Liverpool James Street railway station

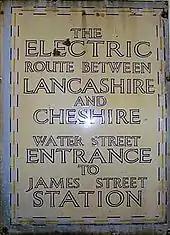
Water Street entrance sign for James Street station from just after electrification of the Mersey Railway.

The station opened as the original Liverpool terminus of the Mersey Railway Tunnel in 1886. It is accessed by lifts, and these were initially hydraulically operated. There were originally two platforms, either side of a twin-track tunnel.